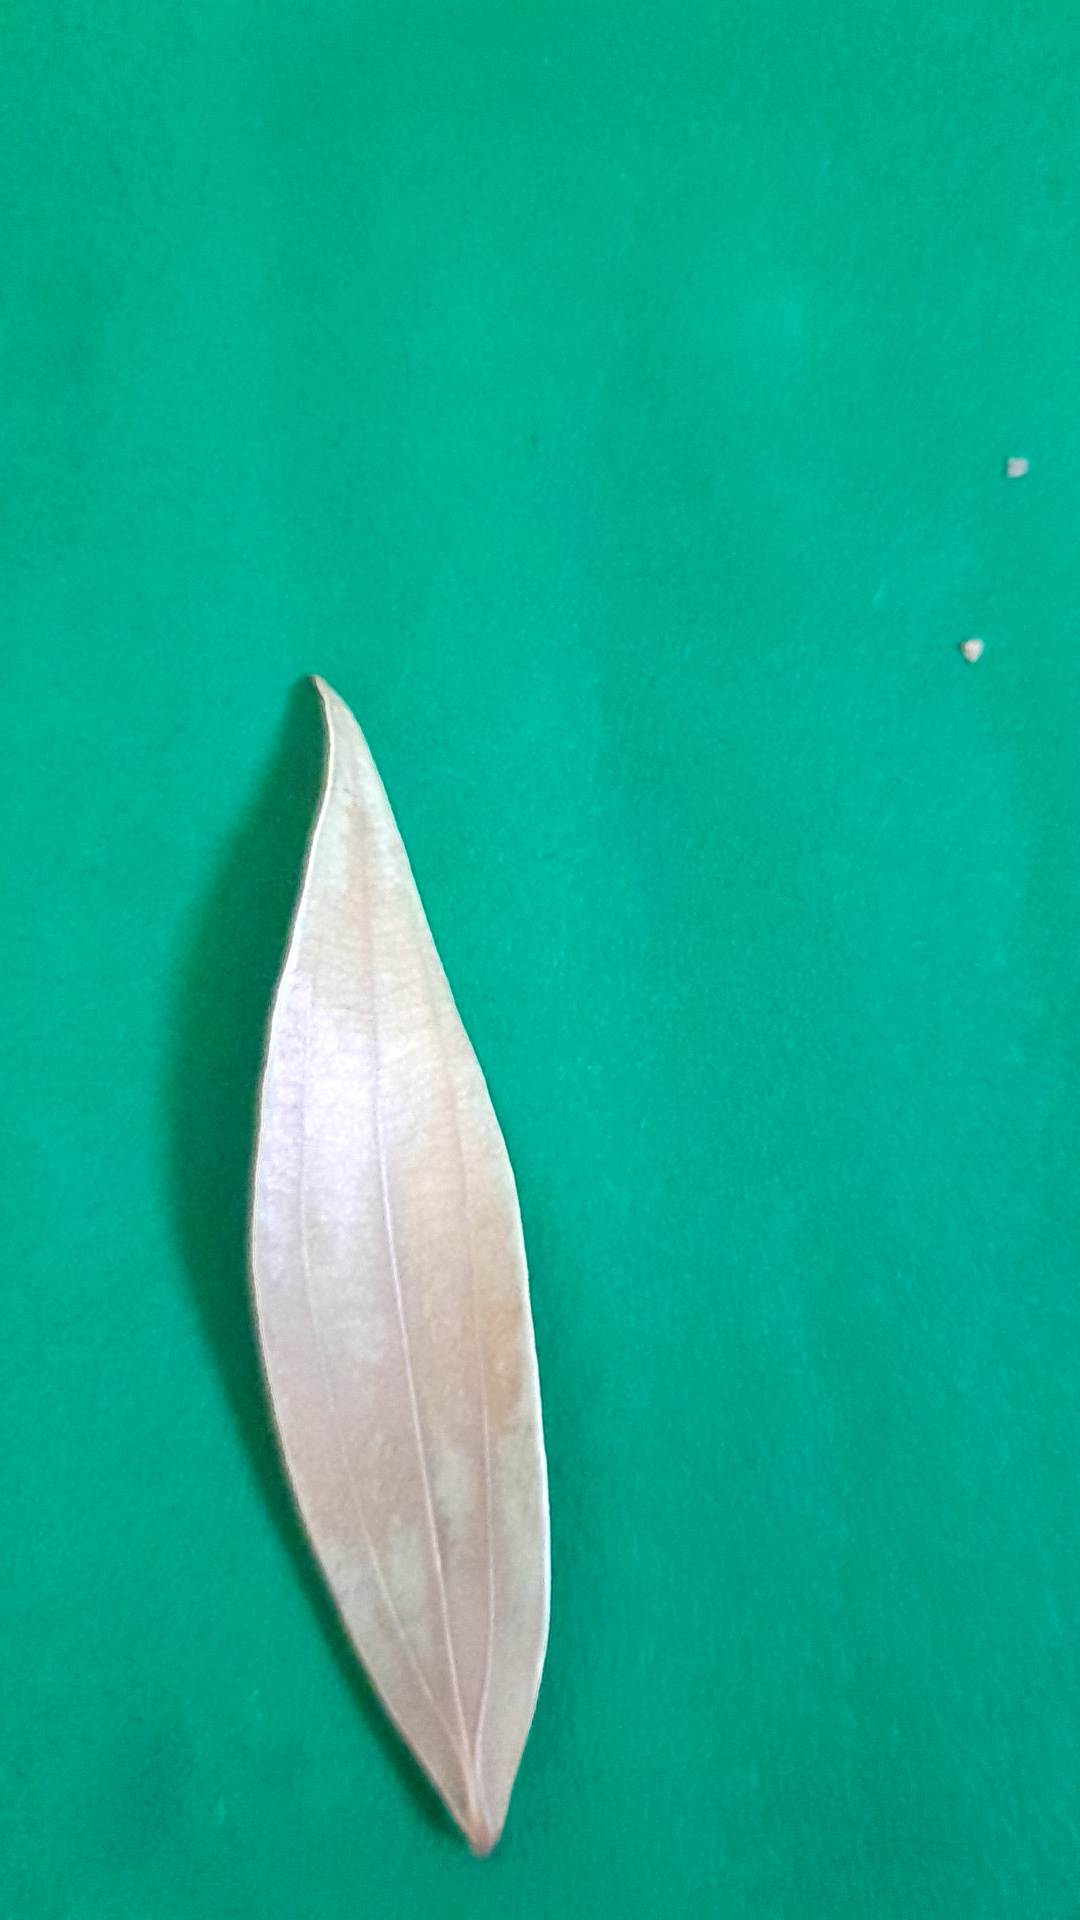
Label: Dry Leaf